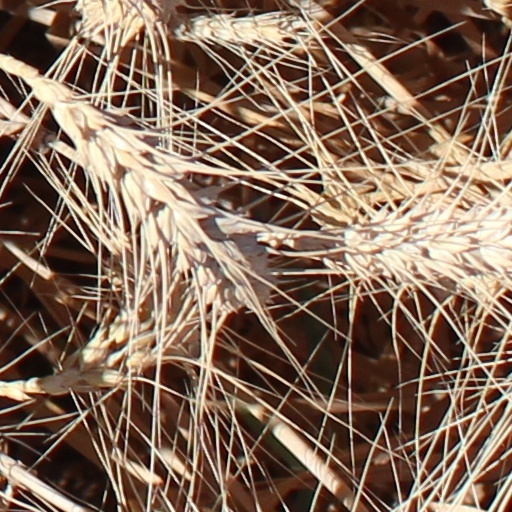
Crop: wheat